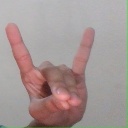
अक्षर: श